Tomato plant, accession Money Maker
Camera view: vertical (180 deg); turntable rotation: 300 degrees
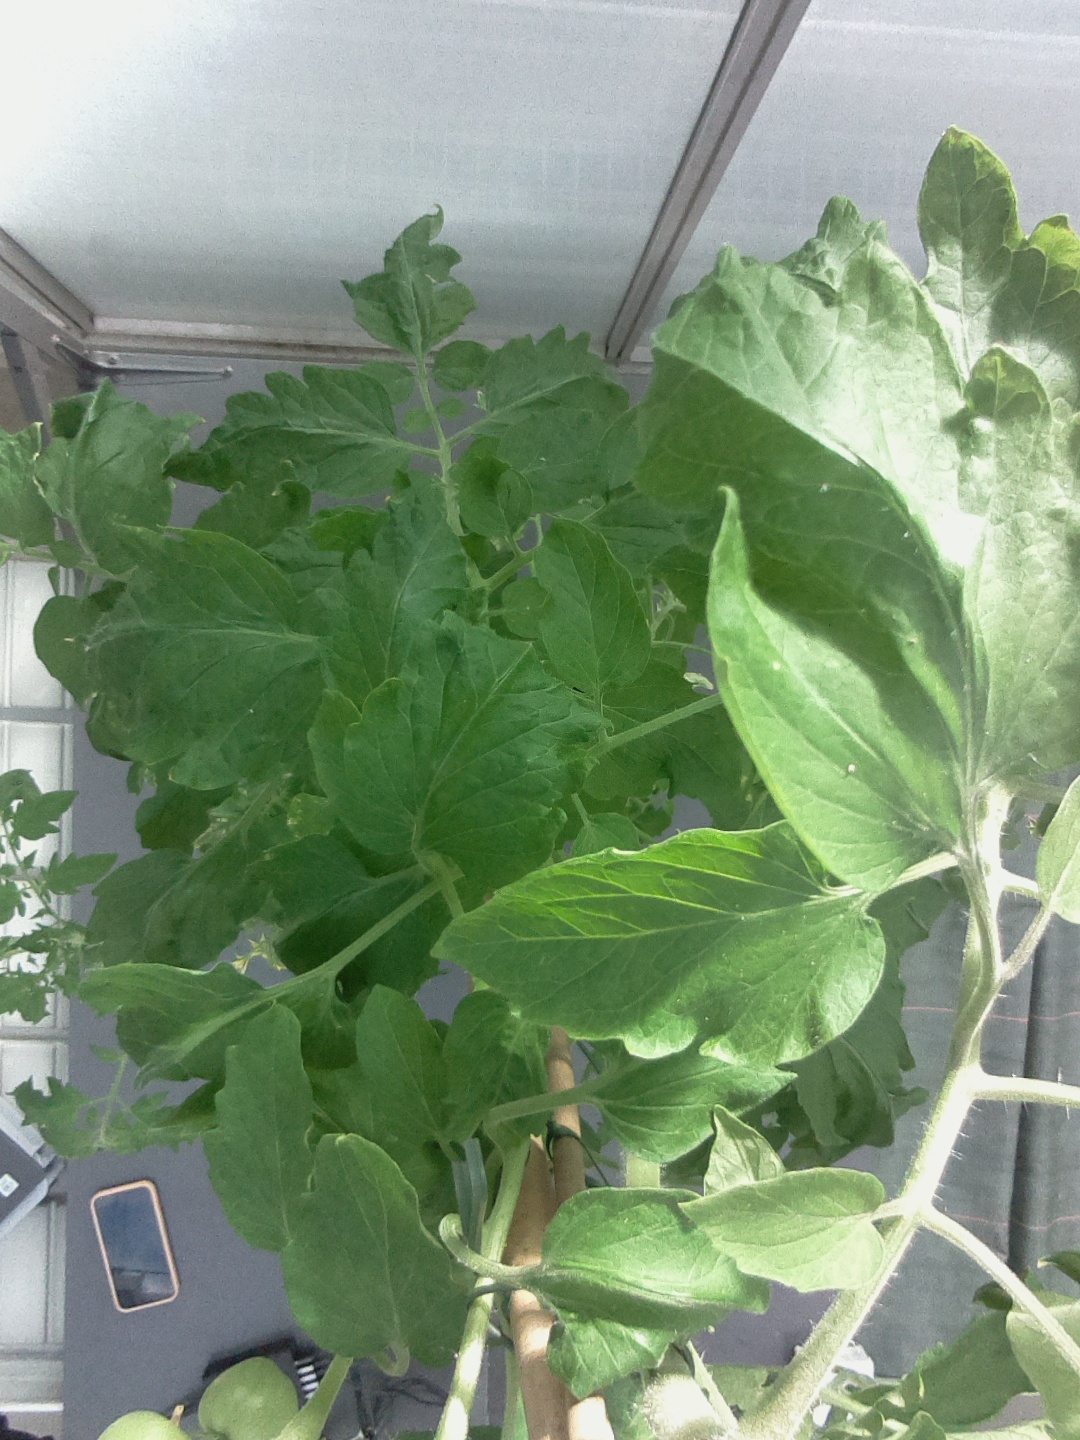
BBCH growth stage 72: 20%-30% of final fruit size